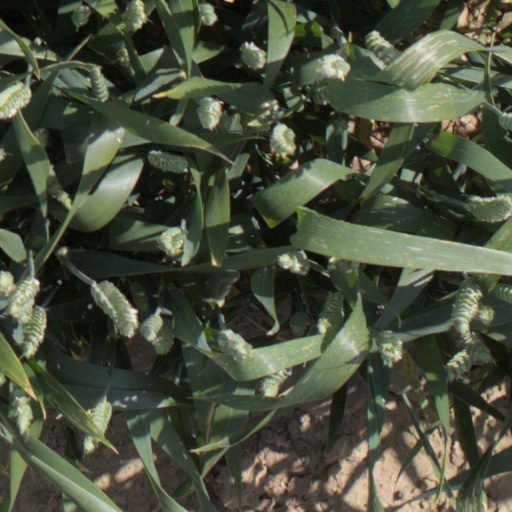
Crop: wheat